Il tango della gelosia

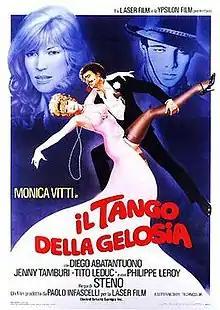
Italian theatrical release poster by Renato Casaro

Il tango della gelosia ("Tango of Jealousy") is a 1981 Italian comedy film directed by Steno. It is based on a play by Aldo De Benedetti.